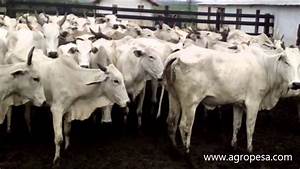
Label: mucca